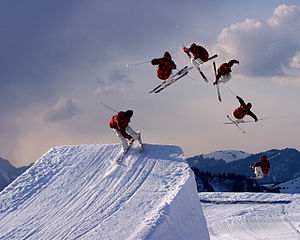
Freestyle skiløb
Freestyle skihop
Freestyle er et fælles begreb der dækker over flere skidiscipliner. Fælles for dem alle er et vist element af akrobatik.